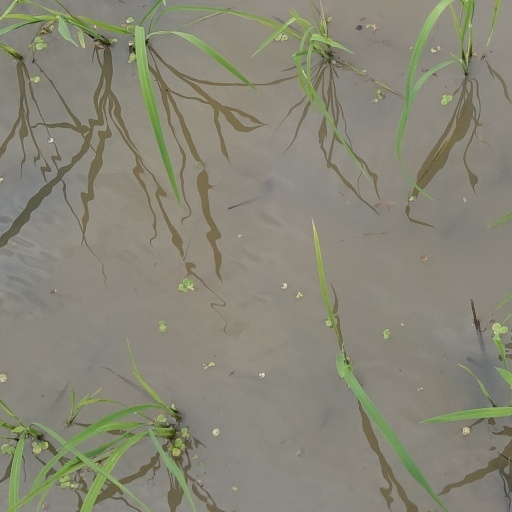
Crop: rice